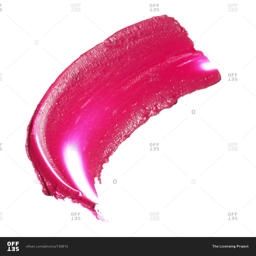
a swipe of pink lipstick